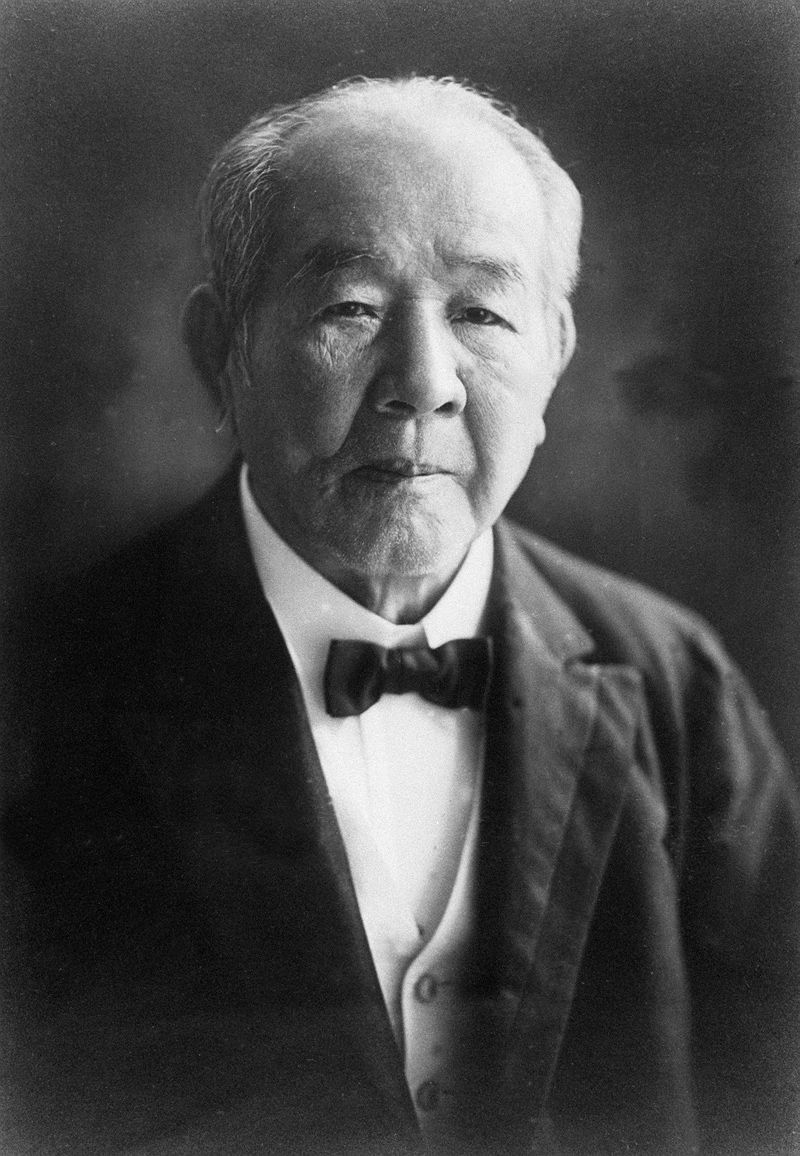
ชิบูซาวะ เออิจิ

infobox person
|image = Eiichi Shibusawa.jpg
ชิบูซาวะ เออิจิ (; 16 มีนาคม 1840 - 11 พฤศจิกายน 1931) เป็นนักอุตสาหกรรมชาวญี่ปุ่นที่รู้จักกันอย่างกว้างขวางในปัจจุบันว่าเป็น "บิดาแห่งทุนนิยมญี่ปุ่น" ซึ่งได้นำลัทธิทุนนิยมตะวันตกมาสู่ญี่ปุ่นหลังจากการฟื้นฟูเมจิ เขาแนะนำการปฏิรูปเศรษฐกิจหลายอย่างรวมถึงการใช้บัญชีสองรายการ บริษัทร่วมทุน และออกธนบัตรสมัยใหม่
เขาก่อตั้งธนาคารสมัยใหม่แห่งแรกโดยใช้การถือหุ้นร่วมกันในญี่ปุ่น ธนาคารแห่งนี้มีชื่อว่าธนาคารไดอิชิ (第一銀行, ปัจจุบันรวมเข้ากับธนาคารมิซูโฮะ) และมีอำนาจในการออกธนบัตรของตนเอง ผ่านธนาคารแห่งนี้ เขาได้ก่อตั้งบริษัทร่วมทุนอีกหลายร้อยแห่งในญี่ปุ่น บริษัทเหล่านี้หลายแห่งยังคงอยู่รอดมาได้จนถึงทุกวันนี้ในฐานะบริษัทในตลาดหลักทรัพย์โตเกียว ซึ่งชิบูซาวะเป็นผู้ก่อตั้ง หอการค้าและอุตสาหกรรมญี่ปุ่น (日本商工会議所) ก็ก่อตั้งโดยเขาเช่นกัน เขายังมีส่วนร่วมในการก่อตั้งโรงพยาบาล โรงเรียน มหาวิทยาลัยหลายแห่ง (รวมถึงมหาวิทยาลัยสตรีแห่งแรก) โรงแรมอิมพีเรียลในโตเกียว และองค์กรการกุศลต่าง ๆ เช่น สภากาชาดญี่ปุ่น (日本赤十字社)
ลักษณะเด่นอีกประการในอาชีพการงานของชิบูซาวะคือ แม้จะเป็นผู้ก่อตั้งบริษัทหลายร้อยแห่ง แต่เขาปฏิเสธที่จะมีส่วนได้ส่วนเสียในบริษัทเหล่านี้ ขัดขวางไม่ให้ตัวเองก่อตั้งไซบัตสึได้อย่างมีประสิทธิภาพ
เออิจิจะเป็นบุคคลสำคัญทางประวัติศาสตร์บนธนบัตร 10,000 เยนแบบใหม่ของญี่ปุ่นที่จะออกสู่ตลาดในวันที่ 3 กรกฎาคม 2567 ซึ่งเป็นครั้งแรกในรอบ 40 ปีนับตั้งแต่ธนบัตร 10,000 เยน ในชุด Series D (1984) ที่ออกใช้เมื่อปี 1984 ที่ญี่ปุ่นจะเปลี่ยนใบหน้าบนธนบัตร เยน|10,000 เยน จากเดิมที่เป็นฟูกูซาวะ ยูกิจิ ‘ชิบุซาวะ เออิจิ ’ บิดาแห่งทุนนิยมญี่ปุ่น เจ้าของใบหน้าบนธนบัตร 10,000 เยนแบบใหม่ในรอบ 20 ปี
== ชีวประวัติ ==
ชิบูซาวะเกิดเมื่อวันที่ 16 มีนาคม 1840 ในบ้านไร่ใน Chiaraijima (ตั้งอยู่ในเมืองฟูกายะในจังหวัดไซตามะในปัจจุบัน) ตอนเป็นเด็ก เขาเรียนการอ่านและการเขียนจากพ่อของเขา เขาเติบโตขึ้นมาโดยช่วยธุรกิจของครอบครัวในการทำไร่นาแบบแห้ง การผลิตและการขายคราม และการเลี้ยงไหม และต่อมาได้ศึกษาลัทธิขงจื๊อและประวัติศาสตร์ญี่ปุ่นภายใต้โอดากะ จุนชู (尾高 惇忠) นักวิชาการซึ่งเป็นลูกพี่ลูกน้องของเขา
ภายใต้อิทธิพลของ "ซนโนโจอิ" (ขับไล่คนป่าเถื่อน; เทิดทูนจักรพรรดิ) เขาได้วางแผนร่วมกับลูกพี่ลูกน้องและเพื่อน ๆ เพื่อยึดปราสาททากาซากิ (高崎城) และจุดไฟเผานิคมต่างชาติในโยโกฮามะ อย่างไรก็ตาม ในที่สุดแผนนี้ก็ถูกยกเลิกและเขาย้ายไปเกียวโต
== อ้างอิง ==
หมวดหมู่:นักธุรกิจชาวญี่ปุ่น
หมวดหมู่:ซามูไร
หมวดหมู่:คาโซกุ
หมวดหมู่:บุคคลในยุคเอโดะ